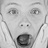
Emotion: surprise